Shizishan station (Suzhou Metro)

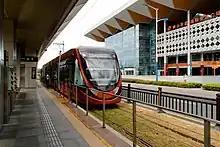
SND Tram at Shizishan Tram station

Keyun Xizhan (West Coach Station) - Connection Bus Routes: 42, 51, 67, 302, 303, 304, 322, 324, 327, 329, 333, 357, 816, 937, 3005, Peak 18